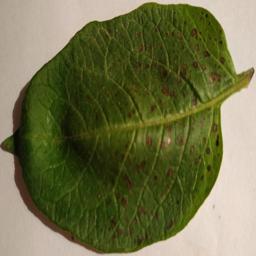
Etiqueta: Tizon_Temprano